O Rico e Lázaro

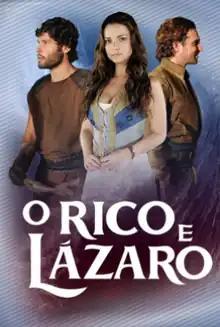

O Rico e Lázaro (English: "The Rich and Lazarus") is a Brazilian telenovela produced by Casablanca and broadcast by RecordTV. Created by Paula Richard. It premiered on March 23, 2017 and ended on November 20, 2017. It stars Milena Toscano, Dudu Azevedo, and Igor Rickli.